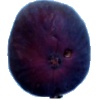
Label: Fig 1